Chum salmon

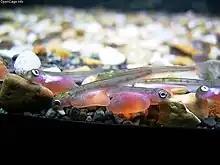
Artificially-incubated chum salmon

The registered total harvest of the chum salmon in the North Pacific in 2010 was some 313,000 tons, corresponding to 91 million fish. Half of the catch was from Japan, and about a quarter each from Russia and the United States. In 2010, the chum salmon harvest was about 34% of the total harvest of all Pacific salmon species by weight.